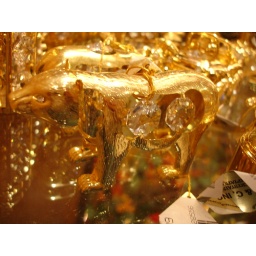
I always wanted a golden bear figurine with crystals in his hollow tummy.